Fortified Sector of Mulhouse

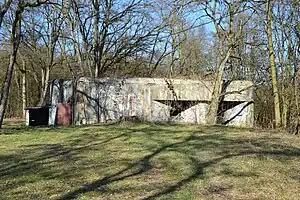
Casemate 11/1 Chalampé-Berge-Nord.

The Fortified Sector of Mulhouse ("Secteur Fortifié de Mulhouse") was the French military organization that in 1940 controlled the section of the French frontier with Germany in the vicinity of Mulhouse. The sector's principal defense was the Rhine itself, which could be crossed only by boat or by seizing a bridge crossing. The sector's fortifications chiefly took the form of casemates and blockhouses. The sector did not see significant action during the Battle of France, since the German crossings of the Rhine took place further north, near Colmar. The fortifications in the sector were built as part of the overall plan for the Maginot Line, but did not include the major fortified positions that characterized the Maginot Line of northeastern France. The sector did not see significant fighting in World War II. It was bordered to the north by the Fortified Sector of Colmar and on the south by the Fortified Sector of Altkirch.